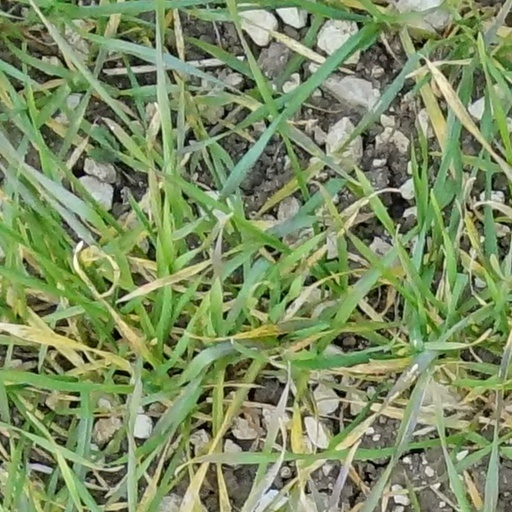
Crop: wheat